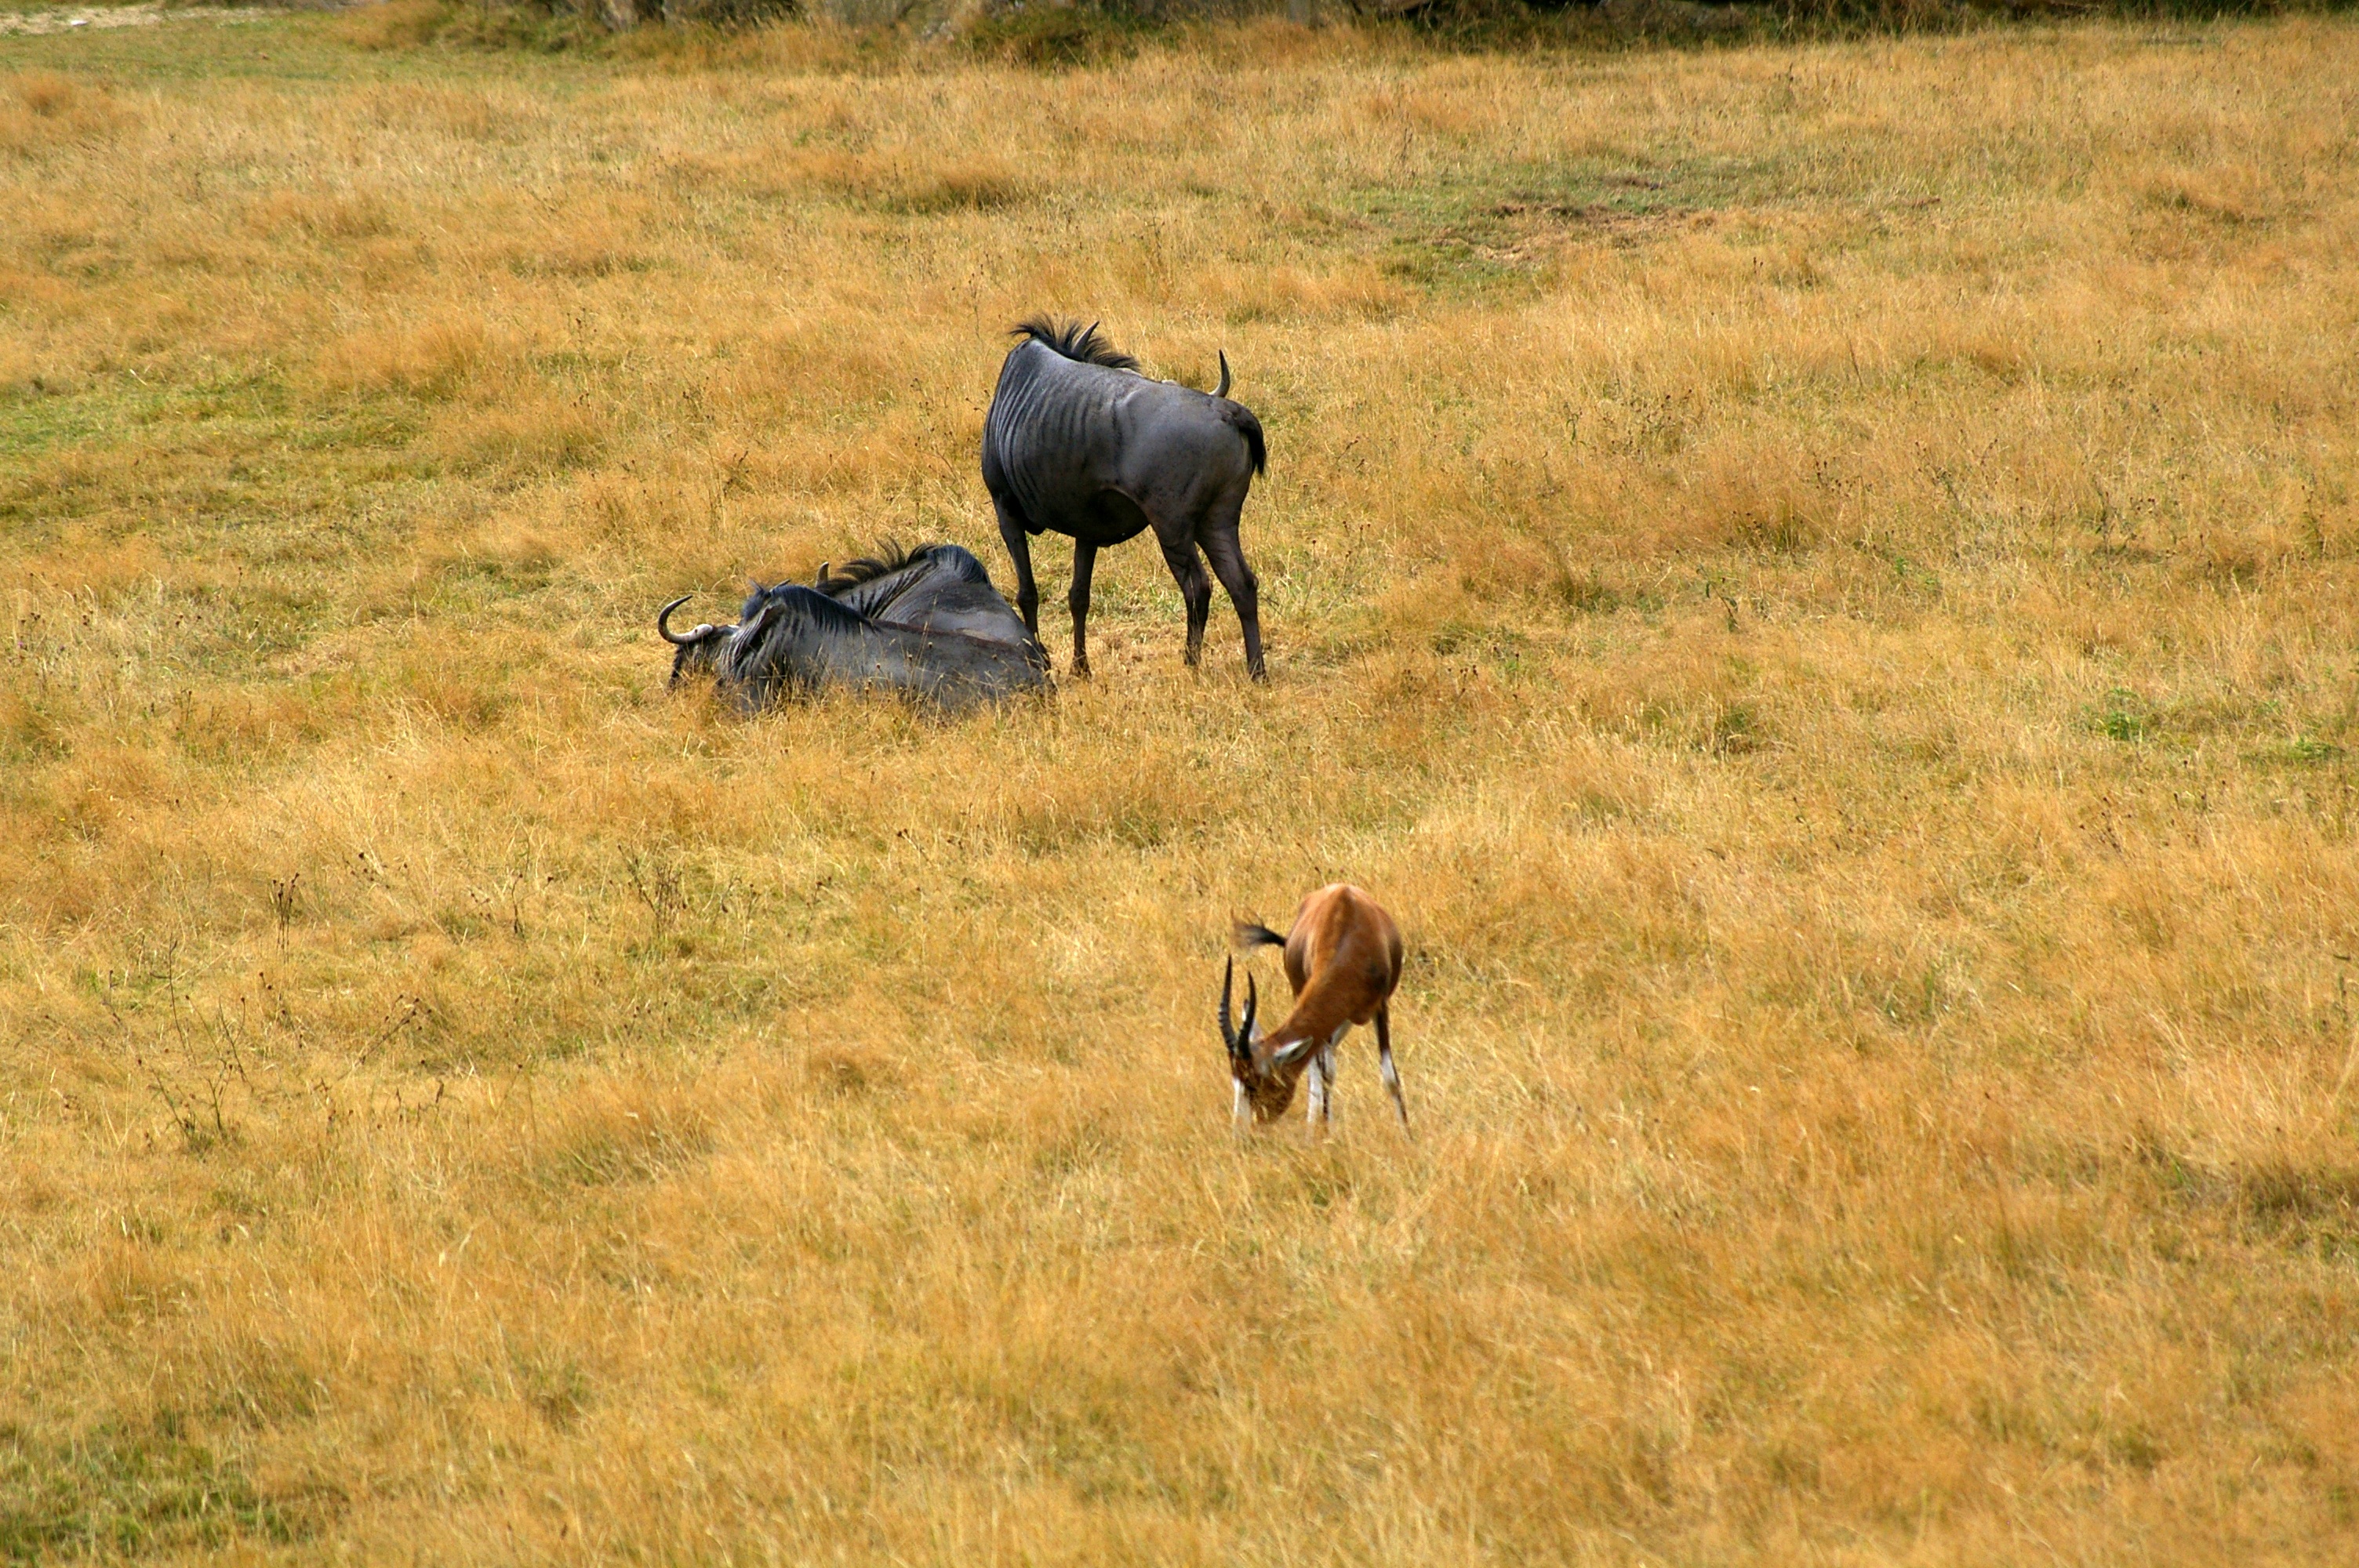
tree, water, nature, meadow, prairie, adventure, pond, wildlife, wild, zoo, herd, pasture, grazing, park, mammal, fauna, savanna, plain, antelope, family, grassland, animals, safari, ecosystem, visit, brittany, steppe, branf r, animal park, wildebeest, cattle like mammal